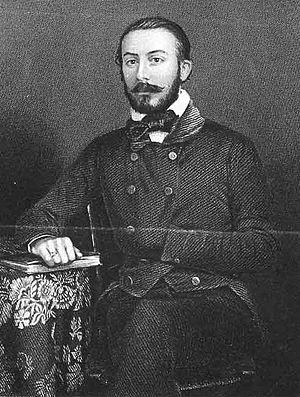
Adolfo de Castro y Rossi, est un érudit et lettré espagnol. Il est connu pour avoir créé de fausses œuvres littéraires, notamment en les faisant attribuer à Miguel de Cervantes.